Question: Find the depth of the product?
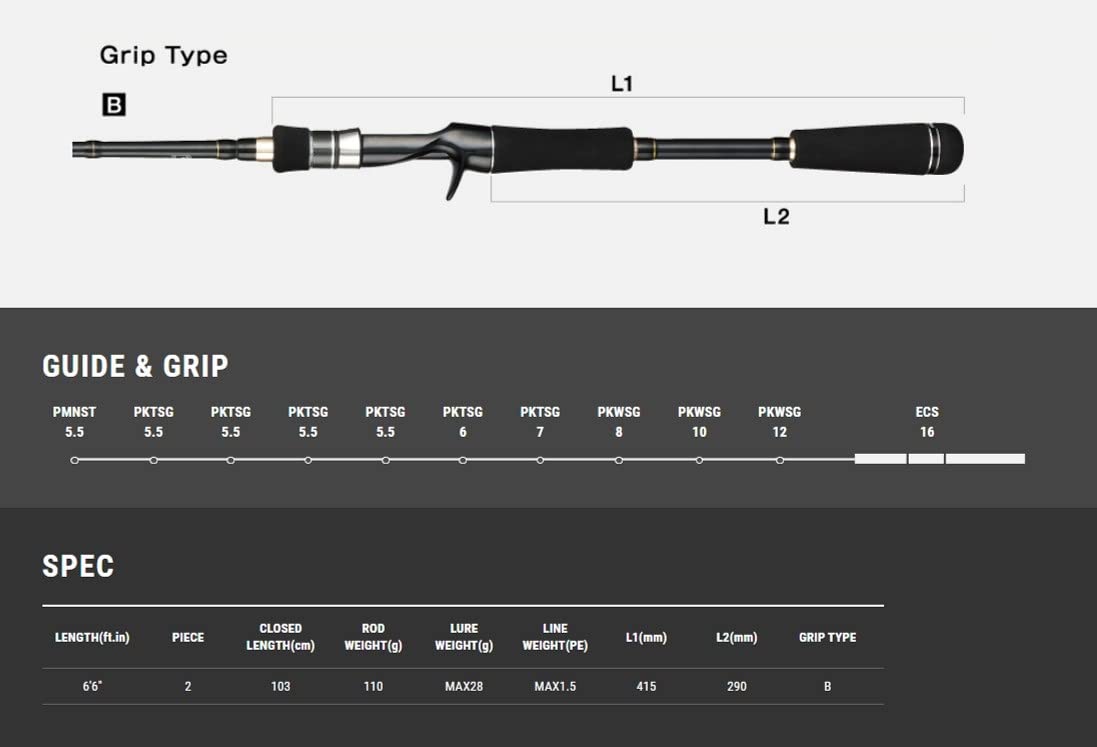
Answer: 6.0 foot